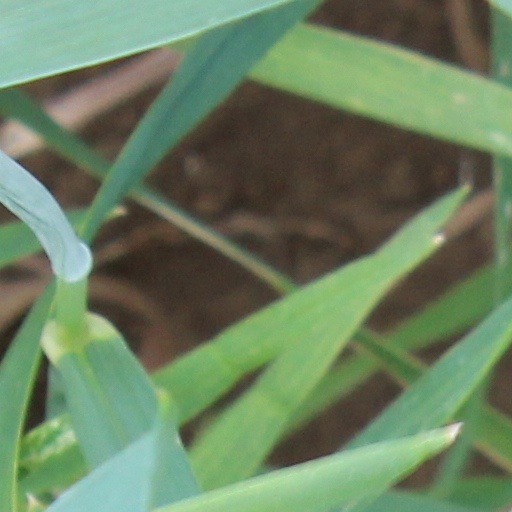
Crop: wheat